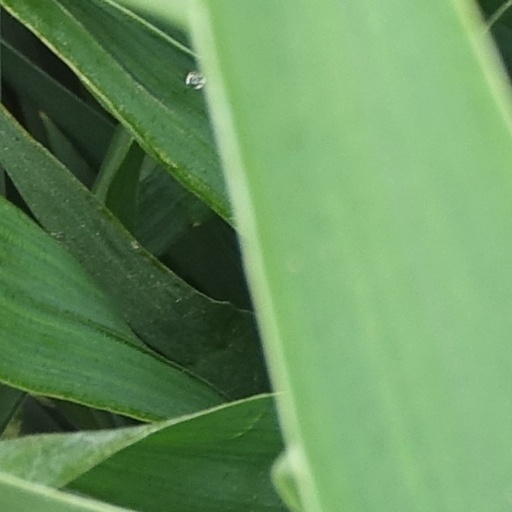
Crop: wheat